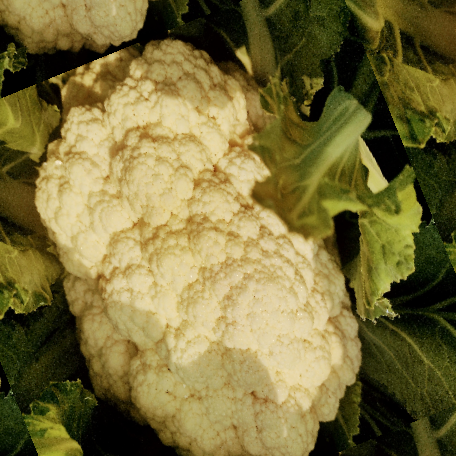
Label: Disease Free